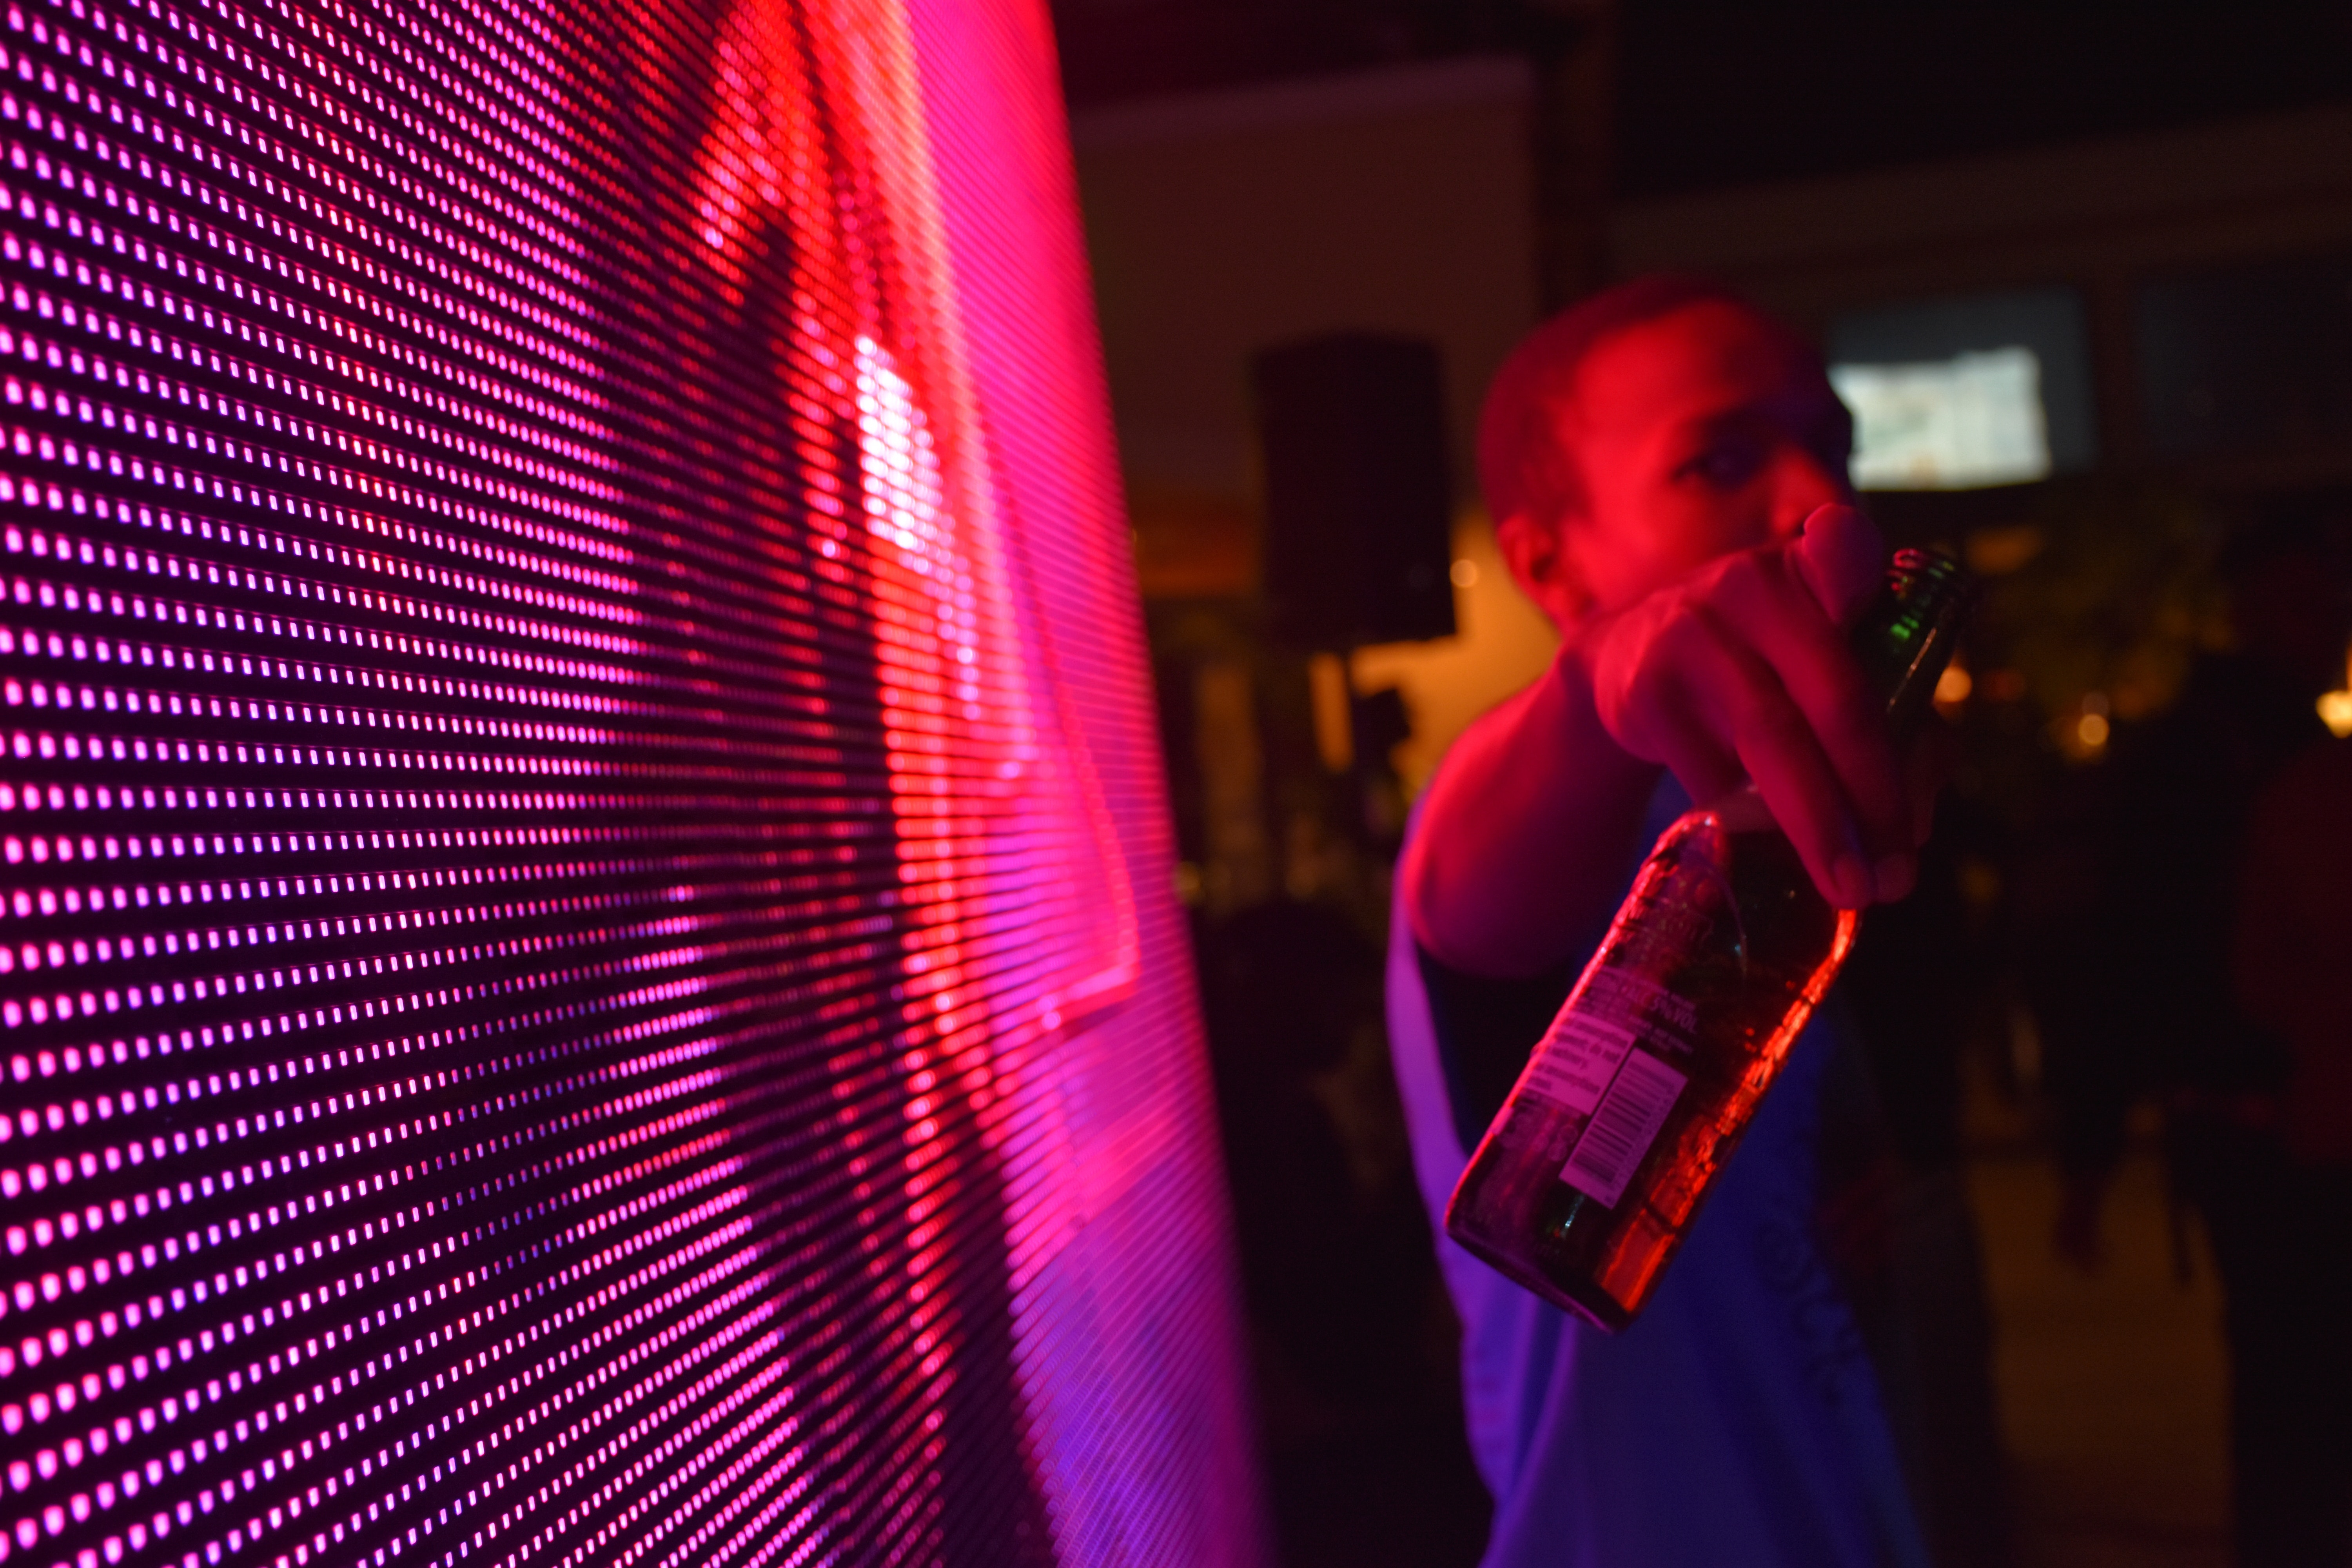
light, Visual effect lighting, red, magenta, lighting, pink, violet, audio equipment, technology, microphone, room, performance, electronic device, music